Veshti

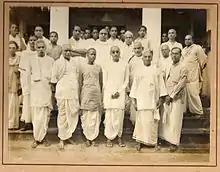
Tamil Brahmins (Iyers and Iyengars) in traditional "veshti" and "angavastram" at a convention of the Mylai Tamil Sangam, circa 1930s

A veshti, also known as vēṭṭi, is a white unstitched cloth wrap for the lower body in Tamil Nadu and in the North and East of Sri Lanka. Vēṭṭi is a part of the traditional attire consisting of Kurta and Angvastra. The garment is a single piece of cloth and similar to the dhoti, one of the earliest draped garments of India. A vēṭṭi is often layered with horizontal stripes or borders across its length.